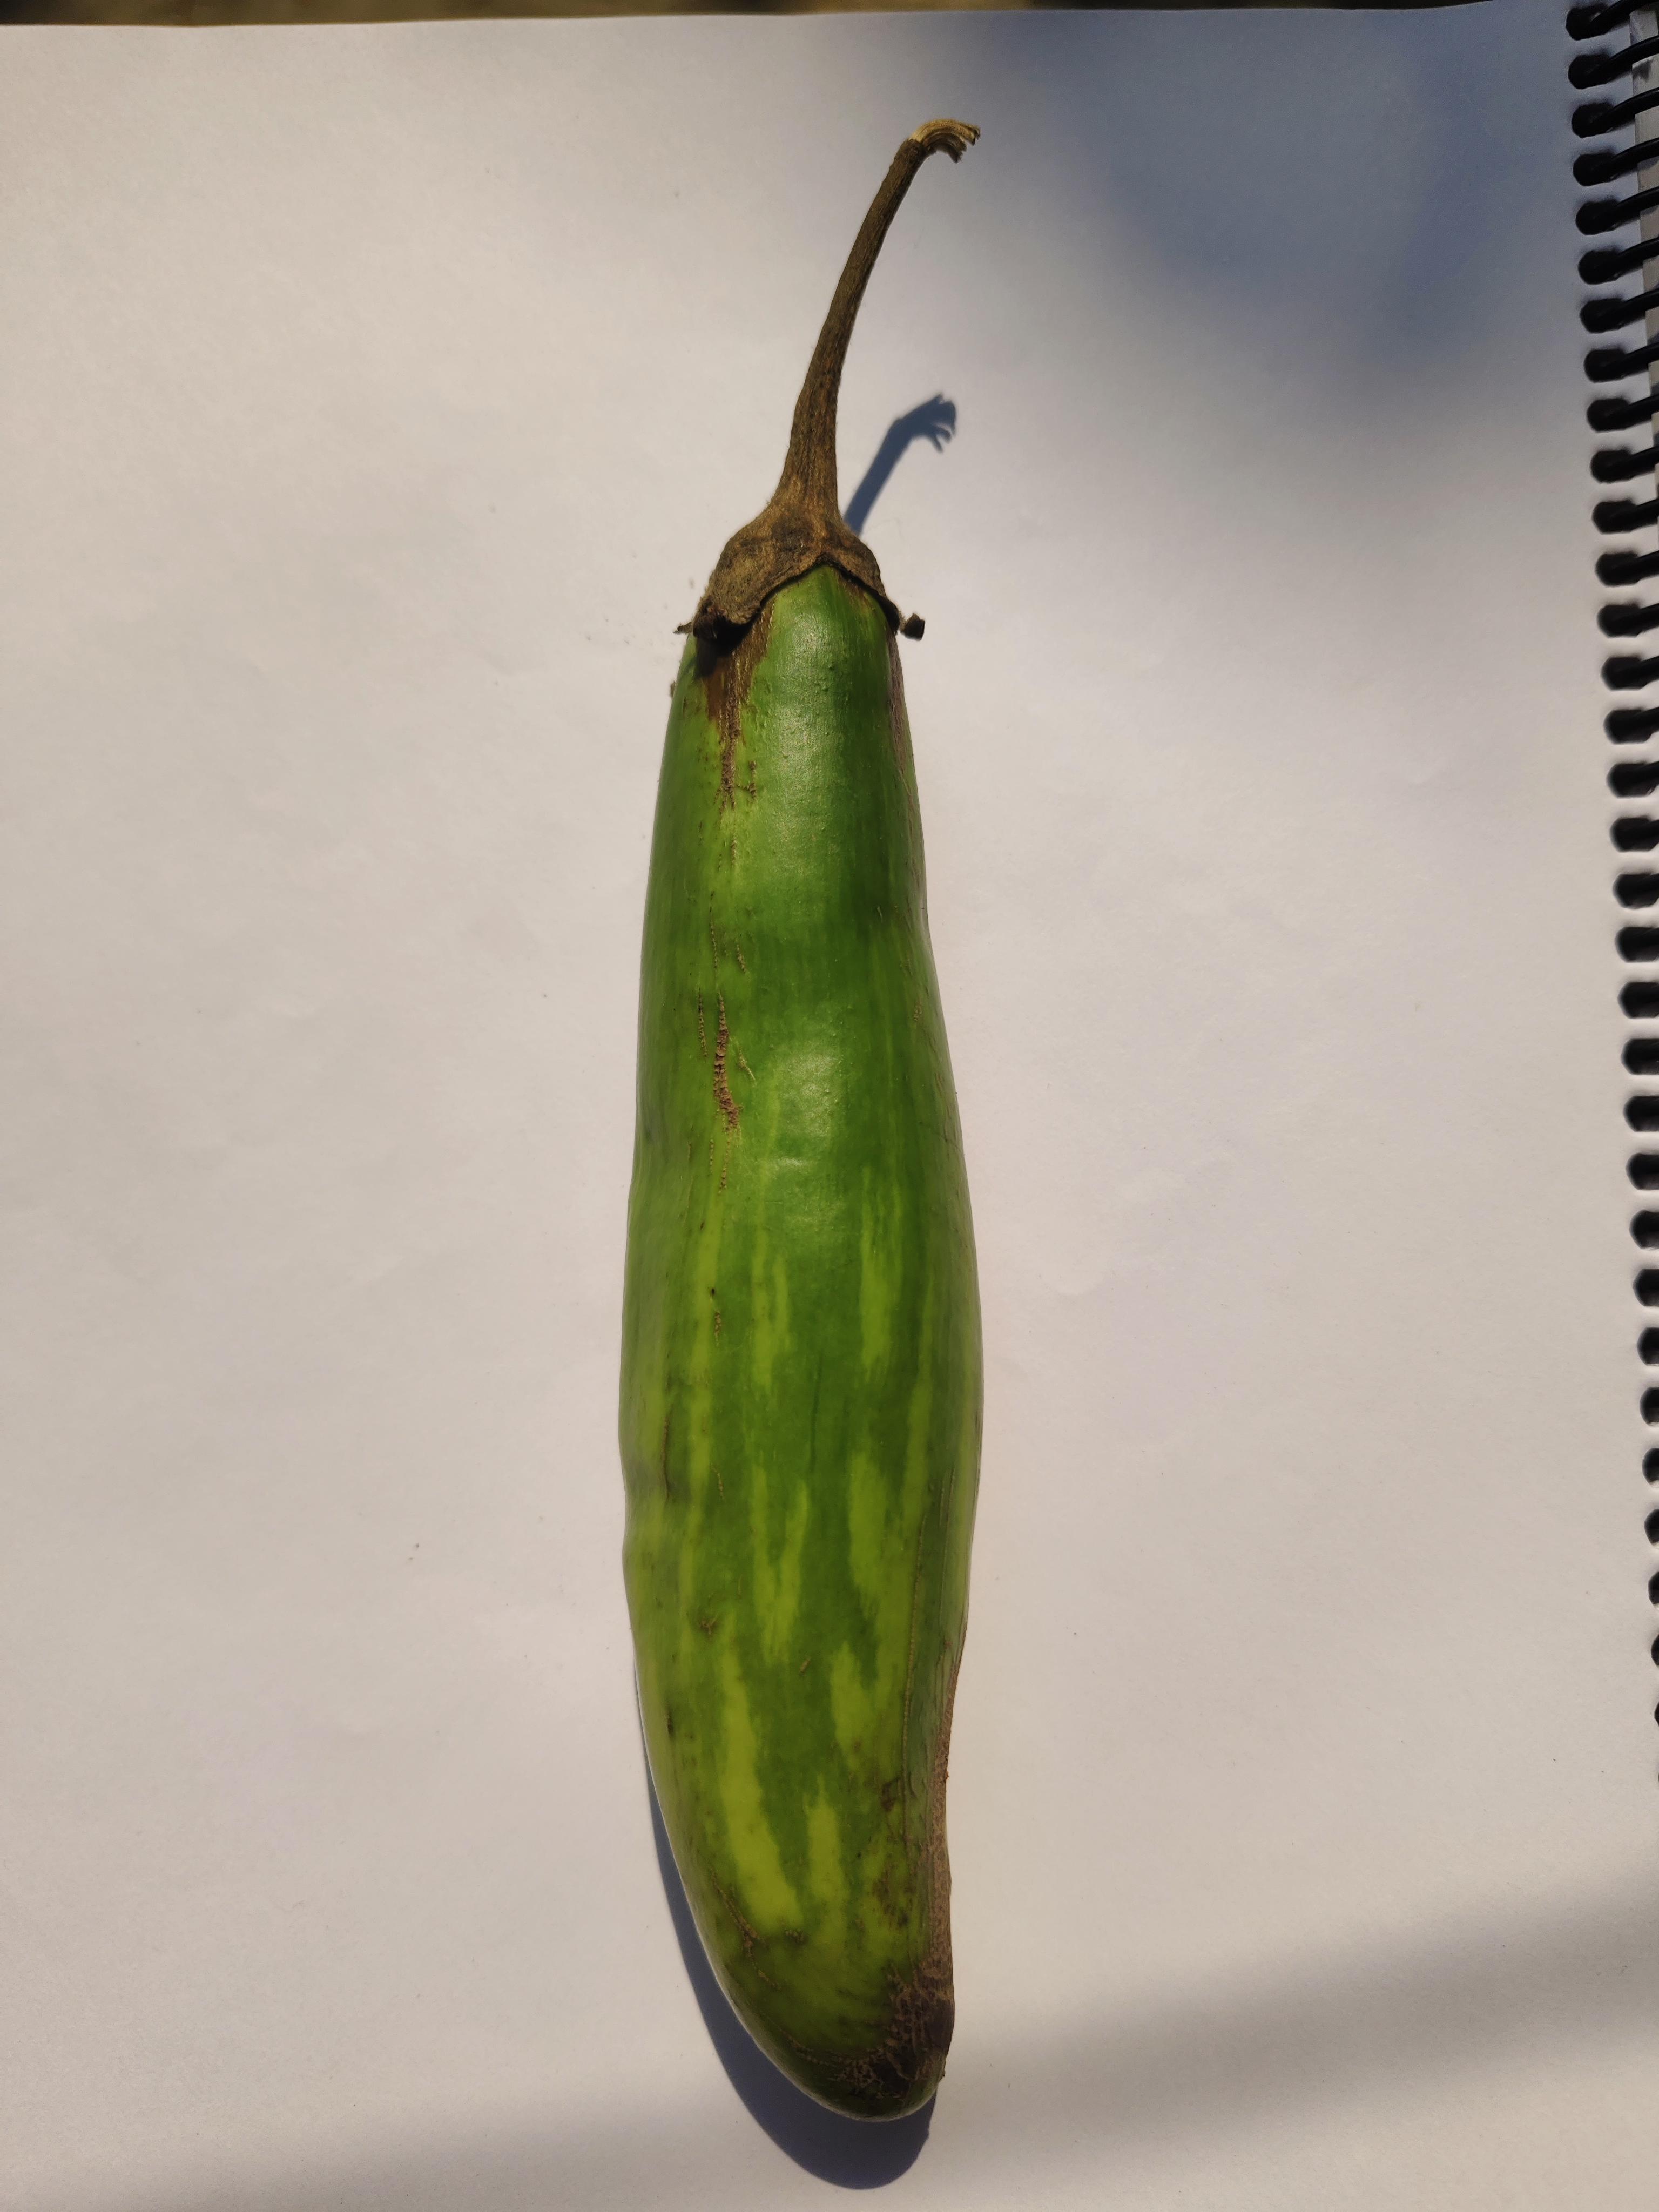
Label: Brinjal